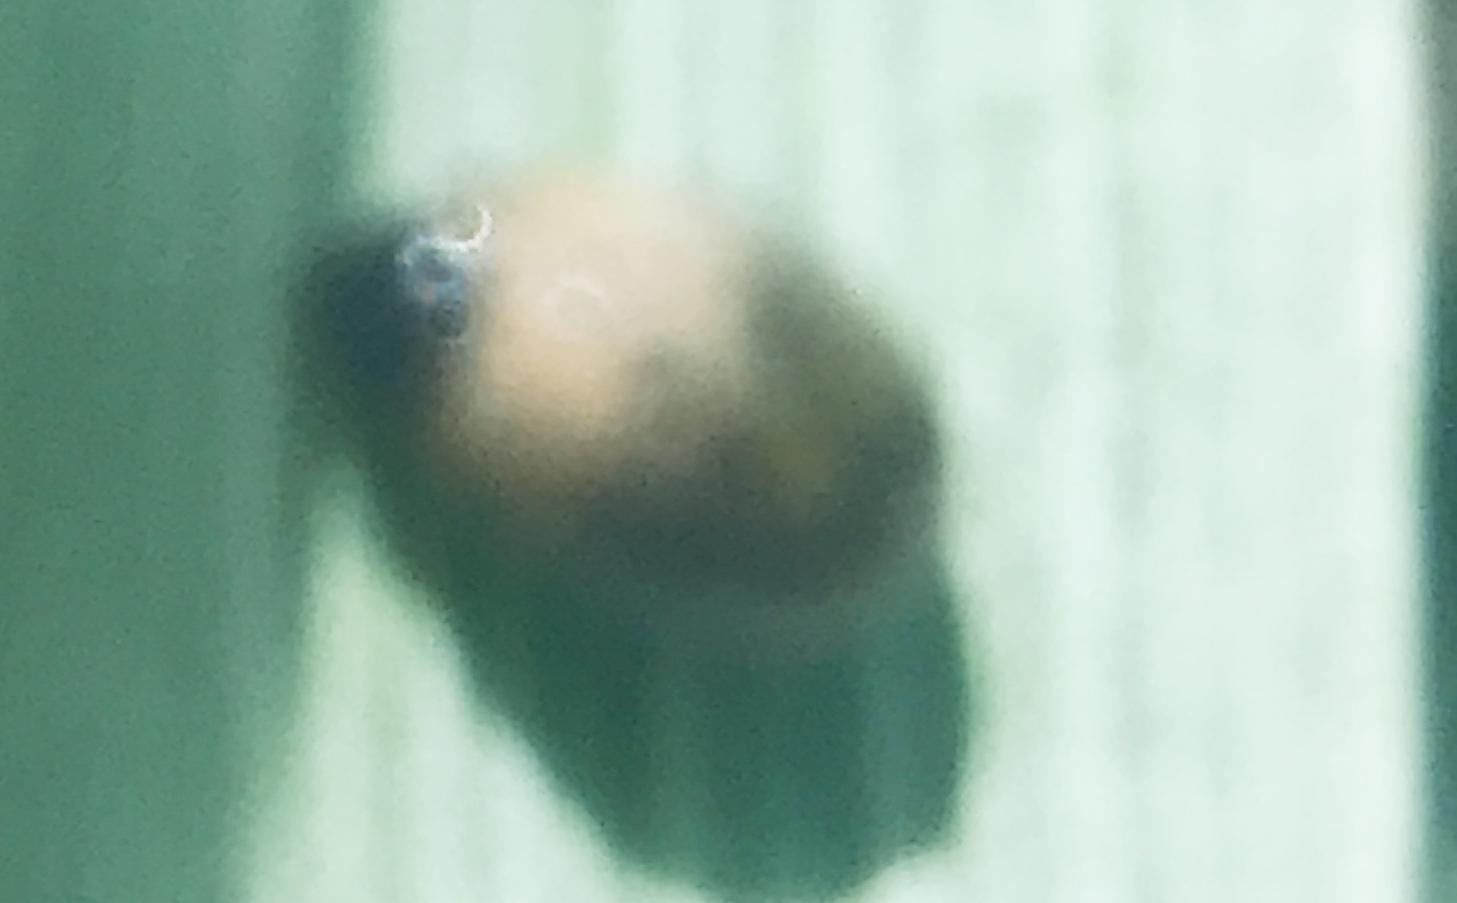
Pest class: cereal_leaf_beetle